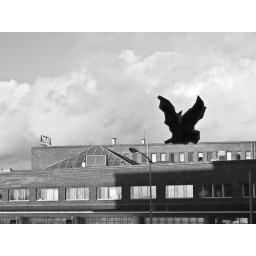
Halloween Bat in the office window